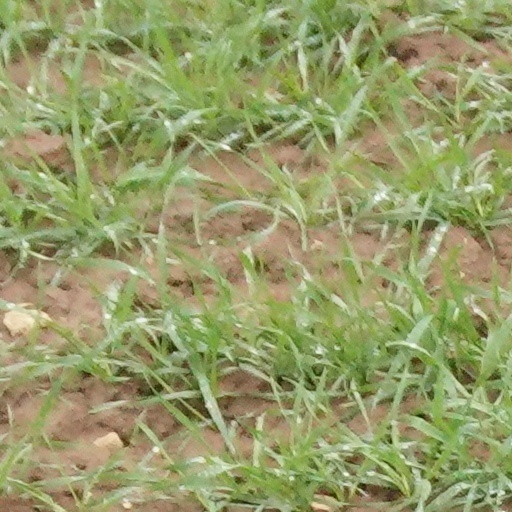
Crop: wheat